Japanese battleship Hiei

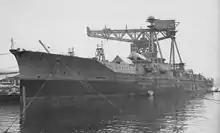
"Hiei"s fitting out in Yokosuka, September 1913

The keel of "Hiei" was laid down at Yokosuka Naval Arsenal on 4 November 1911, with most of the parts used in her construction manufactured in Britain. She was launched on 21 November 1912, and fitting-out began in December 1913. On 15 December 1913, Captain Shichitaro Takagi was assigned as her chief equipping officer. She was completed on 4 August 1914.